Antoni Esteve Subirana

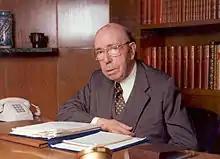
Antoni Esteve Subirana

Antoni Esteve i Subirana (1902, Manresa – 1979, Barcelona) was a Catalan pharmacist who was the first in Spain to produce vitamins and sulfonamides. Like his father (Josep Esteve i Seguí), Antoni became involved in his country's social, cultural, and political life, although he never agreed to serve in public office.